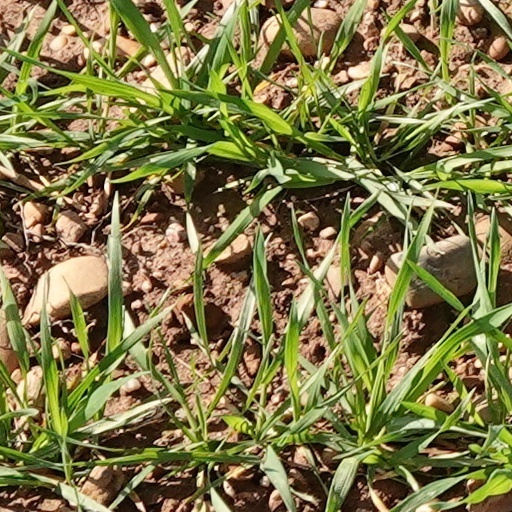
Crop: wheat